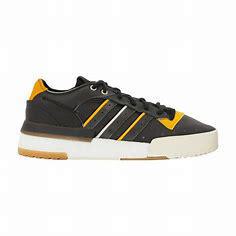
Brand: adidas
Model: originals Adidas Originals Rivalry Rm